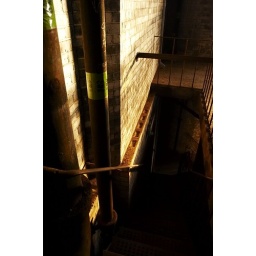
Stairs in the water tower at Severalls.